Keeling Curve

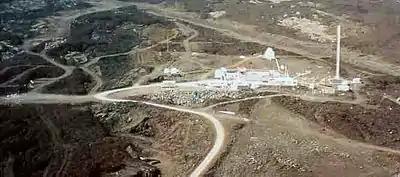

In 1957–1958, the International Geophysical Year, Keeling obtained funding from the Weather Bureau to install infrared gas analyzers at remote locations, including the South Pole and on the volcano of Mauna Loa on the island of Hawaii. Mauna Loa was chosen as a long-term monitoring site due to its remote location far from continents and its lack of vegetation. Keeling and his collaborators measured the incoming ocean breeze above the thermal inversion layer to minimize local contamination from volcanic vents. The data was normalized to remove any influence from local contamination. Due to funding cuts in the mid-1960s, Keeling was forced to abandon continuous monitoring efforts at the South Pole, but he scraped together enough money to maintain operations at the Mauna Loa Observatory, which have continued to the present day.